The Voice (American TV series) discography

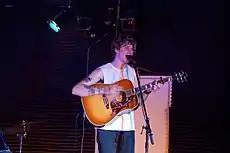
Matt McAndrew holds the record for highest-charting single, and the record for biggest selling single in the first week of release, with "Wasted Love", which sold 209,000 copies in the U.S.

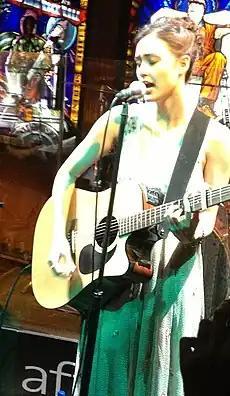
Dia Frampton holds the record for longest charting single with her rendition of "Heartless", which ran for four weeks.

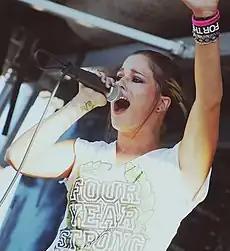
Cassadee Pope holds the record for highest selling single with her rendition of "Over You", which has sold over 340,000 copies. She also holds the record for highest selling single after "The Voice", as "Wasting All These Tears" has gone Platinum, selling 1,013,000 copies in the U.S.Until she was eclipsed by Whiskey Glasses by Morgan Wallen which is certified 3× Platinum in the U.S.

The following songs that were sung on "The Voice" have charted on the "Billboard" Hot 100 chart.